David A. Randall

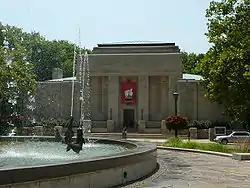
The Lilly Library

One of the collectors Randall met through Herzof was Josiah K. Lilly Jr. of the pharmaceutical Lillys. When Lilly decided to give his collection to Indiana University in 1955, where they formed the basis of the Lilly Library, Randall was asked to take up the post of Lilly Librarian which he did on 1 July 1956. He also received the title of Professor of Bibliography. Among the collections that Randall acquired for Indiana were the Bobbs-Merrill archive, the Bernardo Mendel Latin American library, the Upton Sinclair papers, the George A. Poole early printing collection, the Wendell Willkie papers, and Ian Fleming's collection of nineteenth century science and thought and his James Bond novel typescripts.